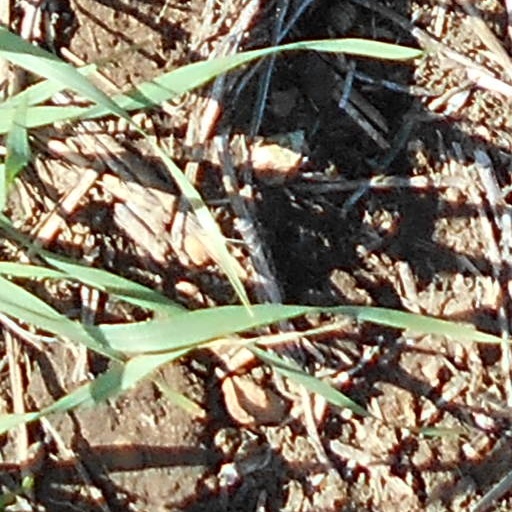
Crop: wheat